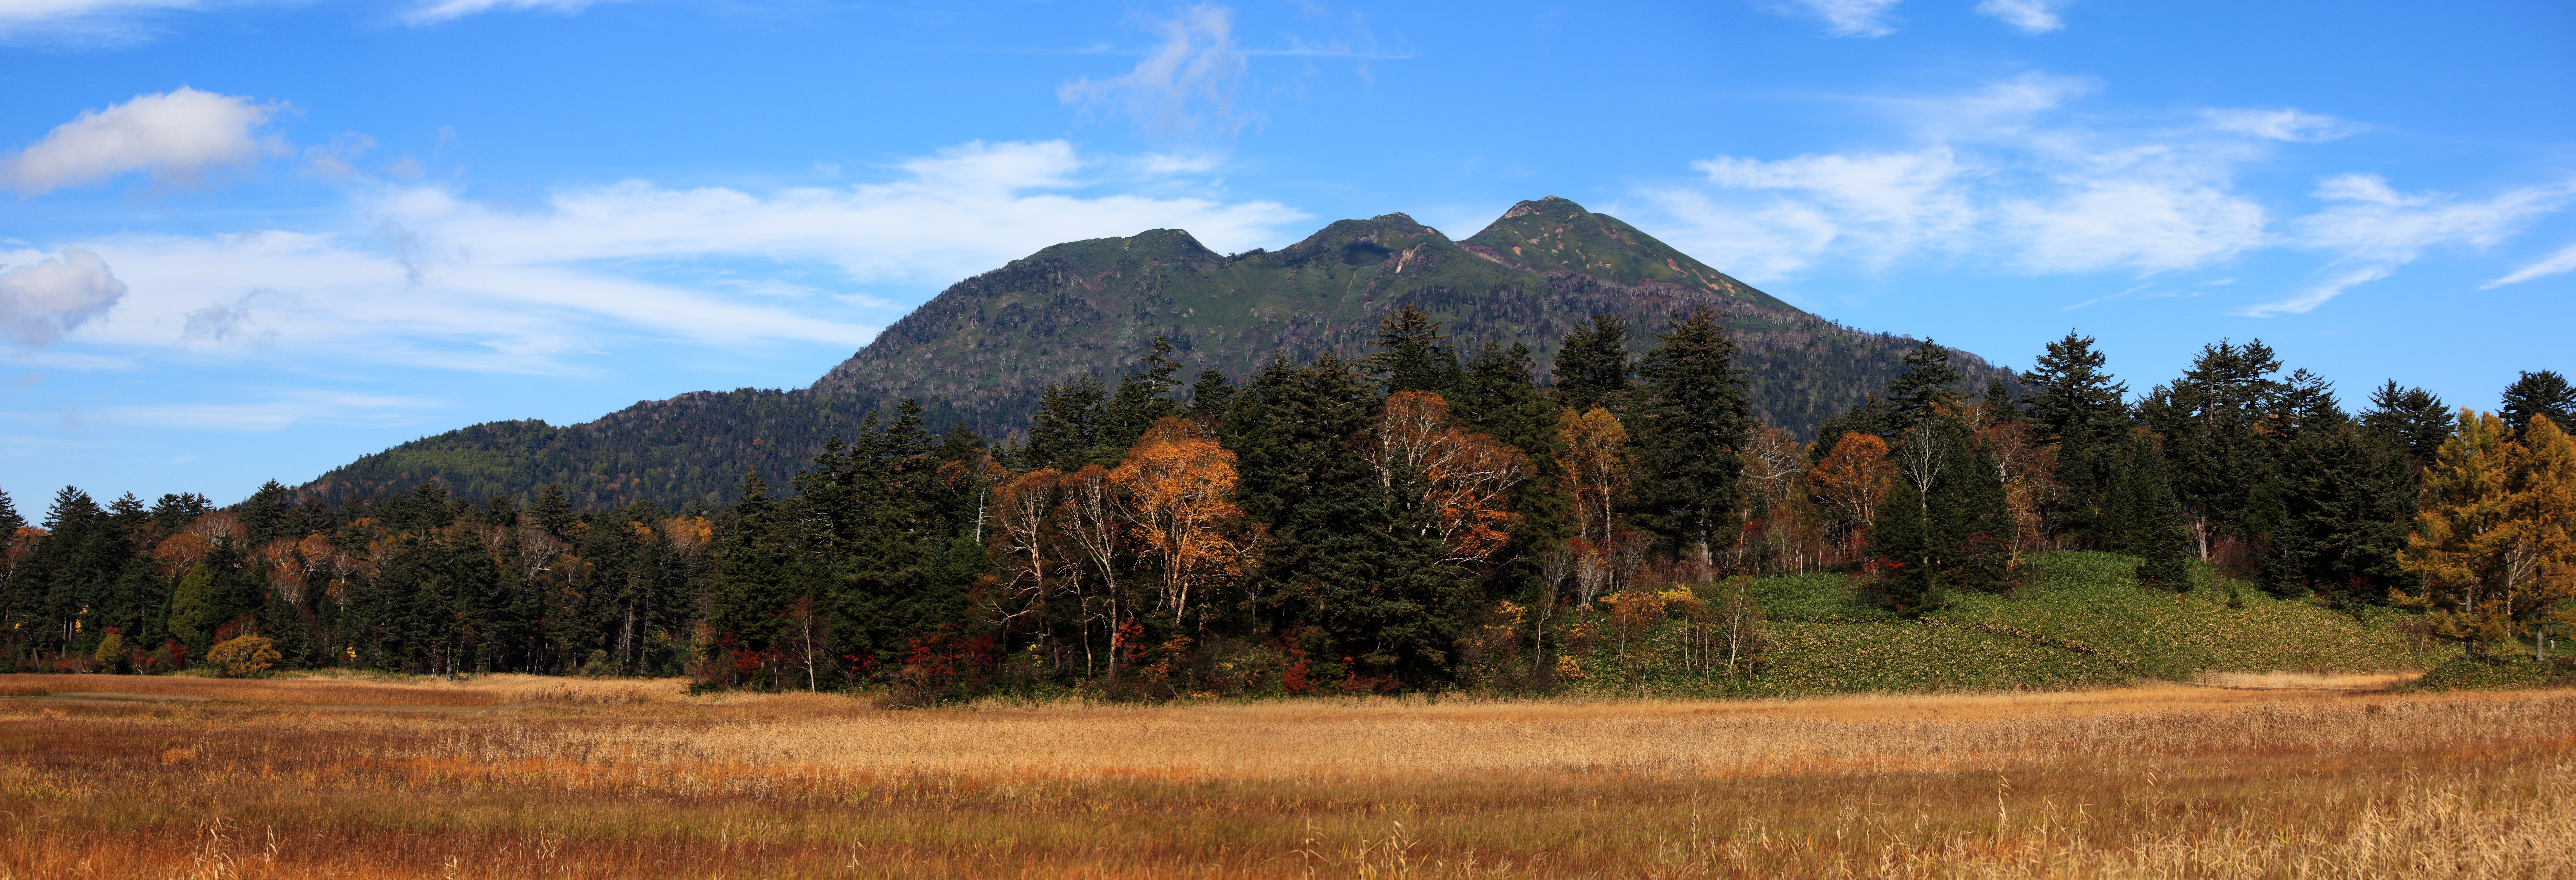
landscape, tree, forest, wilderness, mountain, field, meadow, prairie, mountain range, panorama, high, pasture, autumn, savanna, ridge, plain, grassland, plateau, photomerge, 5d, hires, habitat, markii, ecosystem, pano, hi, res, resolution, stitch, fukushima, oze, hinoemata, ozenationalpark, hiuchigatake, biome, natural environment, mountainous landforms